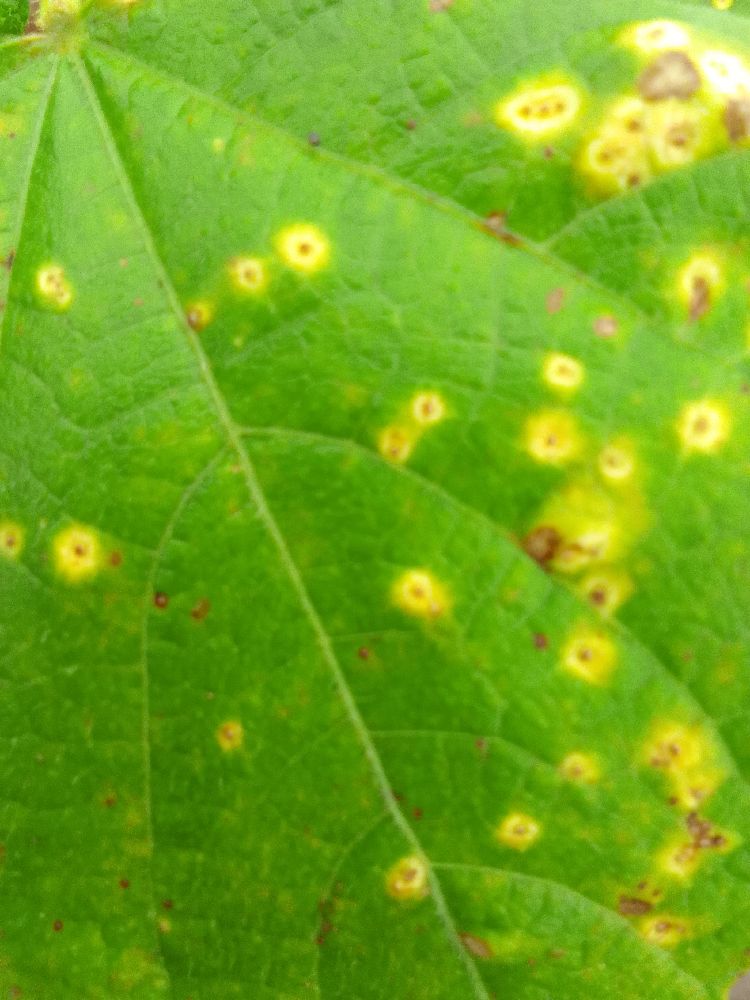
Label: rust